Scandals of the Ulysses S. Grant administration

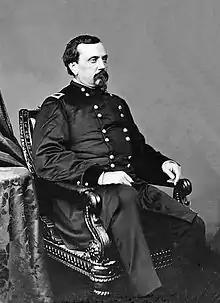
Orville E. Babcock, Private Secretary to Grant

The worst and most famous scandal to hit the Grant administration was the Whiskey Ring of 1875, exposed by Treasury Secretary Benjamin H. Bristow and journalist Myron Colony. Whiskey distillers had been evading taxes in the Midwest since the Lincoln Administration. Distillers of whiskey bribed Treasury Department agents who in turn aided the distillers in evading taxes to the tune of up to $2 million per year. The agents would neglect to collect the required excise tax of 70 cents per gallon and then split the illegal gains with the distillers. The ringleaders had to coordinate distillers, rectifiers, gaugers, storekeepers, revenue agents, and Treasury clerks by recruitment, impressment, and extortion.